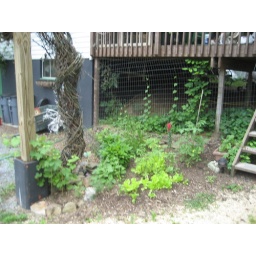
flower bed by the deck steps